Altstadt (Munich)

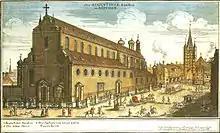
The Augustinian Church, today's German Hunting and Fishing Museum

The "Kreuzviertel" takes its name from "Kreuzgasse", a street that today approximates the "Promenadeplatz" and Pacellistraße. The origin of the name is unclear, it possibly goes back to a former marker symbol or a cross standing in field. The original name "Eremitenviertel" refers to the monastery of the Augustinian Hermits, which was in this district since 1294 and of which today only the secularized Augustinian Church is preserved. According to the captains of the district, it was referred to in 1410 as the "Katzmair Viertel", 1420/21 as the "Franz Tichtls Viertel" and in 1445 as the "Ligsalz Viertel". Together with the Graggenau district, the "Kreuzviertel" formed the area of the "Frauenpfarrei" in the Middle Ages, here lay the cemetery of the parish and the former cemetery church, today's "Salvatorkirche". From 1954 the two districts formed the district "Altstadt Nord".